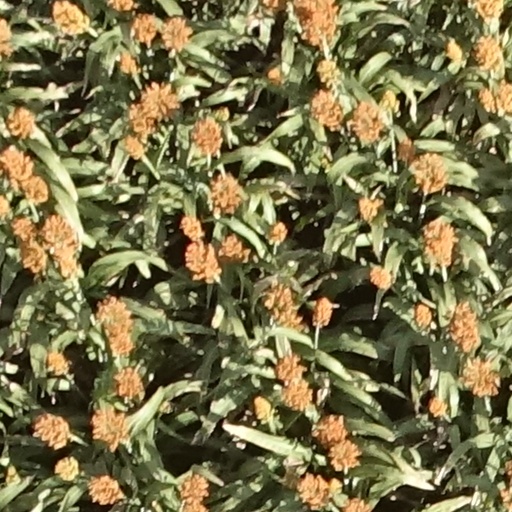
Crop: sorghum